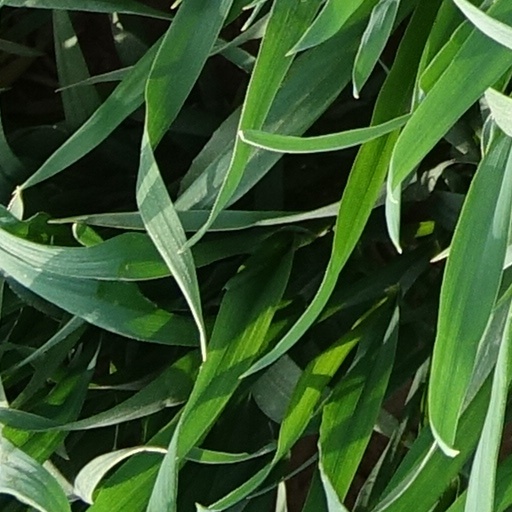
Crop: wheat